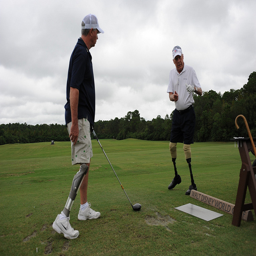
Two men standing on prosthetic legs playing golf.
Two men with artificial legs are playing golf.
Two men with artificial limbs playing golf.
Two men with at least one prosthetic legs, playing golf.
Two men are playing golf on a Disney World course.